List of UK top-ten albums in 2021

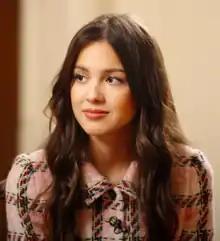
American singer and actress Olivia Rodrigo made history in 2021 when she became the youngest solo artist to achieve the coveted UK chart double after her single "Good 4 U" climbed to number-one in the UK Singles Chart the same week her debut album "Sour" entered the UK Albums Chart at number-one.

The UK Albums Chart is one of many music charts compiled by the Official Charts Company that calculates the best-selling albums of the week in the United Kingdom. Since 2004 the chart has been based on the sales of both physical albums and digital downloads. Since 2015, the album chart has been based on both sales and streaming. This list shows albums that peaked in the top ten of the UK Albums Chart during 2021, as well as albums which peaked in 2020 and 2022 but were in the top 10 in 2021. The entry date is when the album appeared in the top 10 for the first time (week ending, as published by the Official Charts Company, which is six days after the chart is announced).